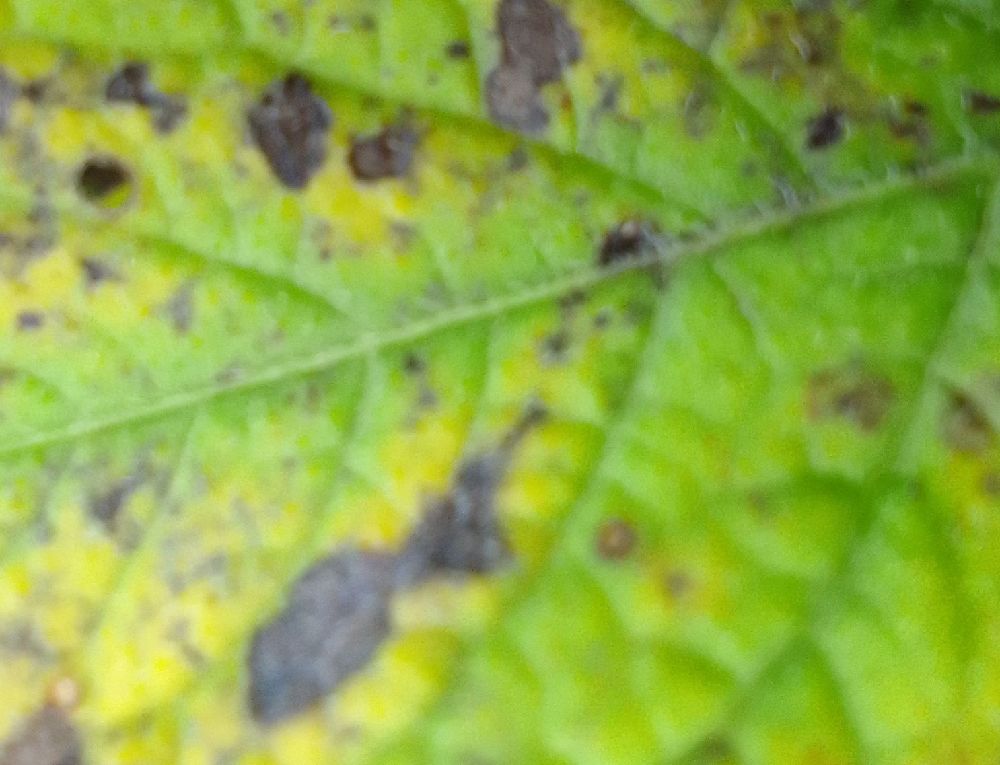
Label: Early blight